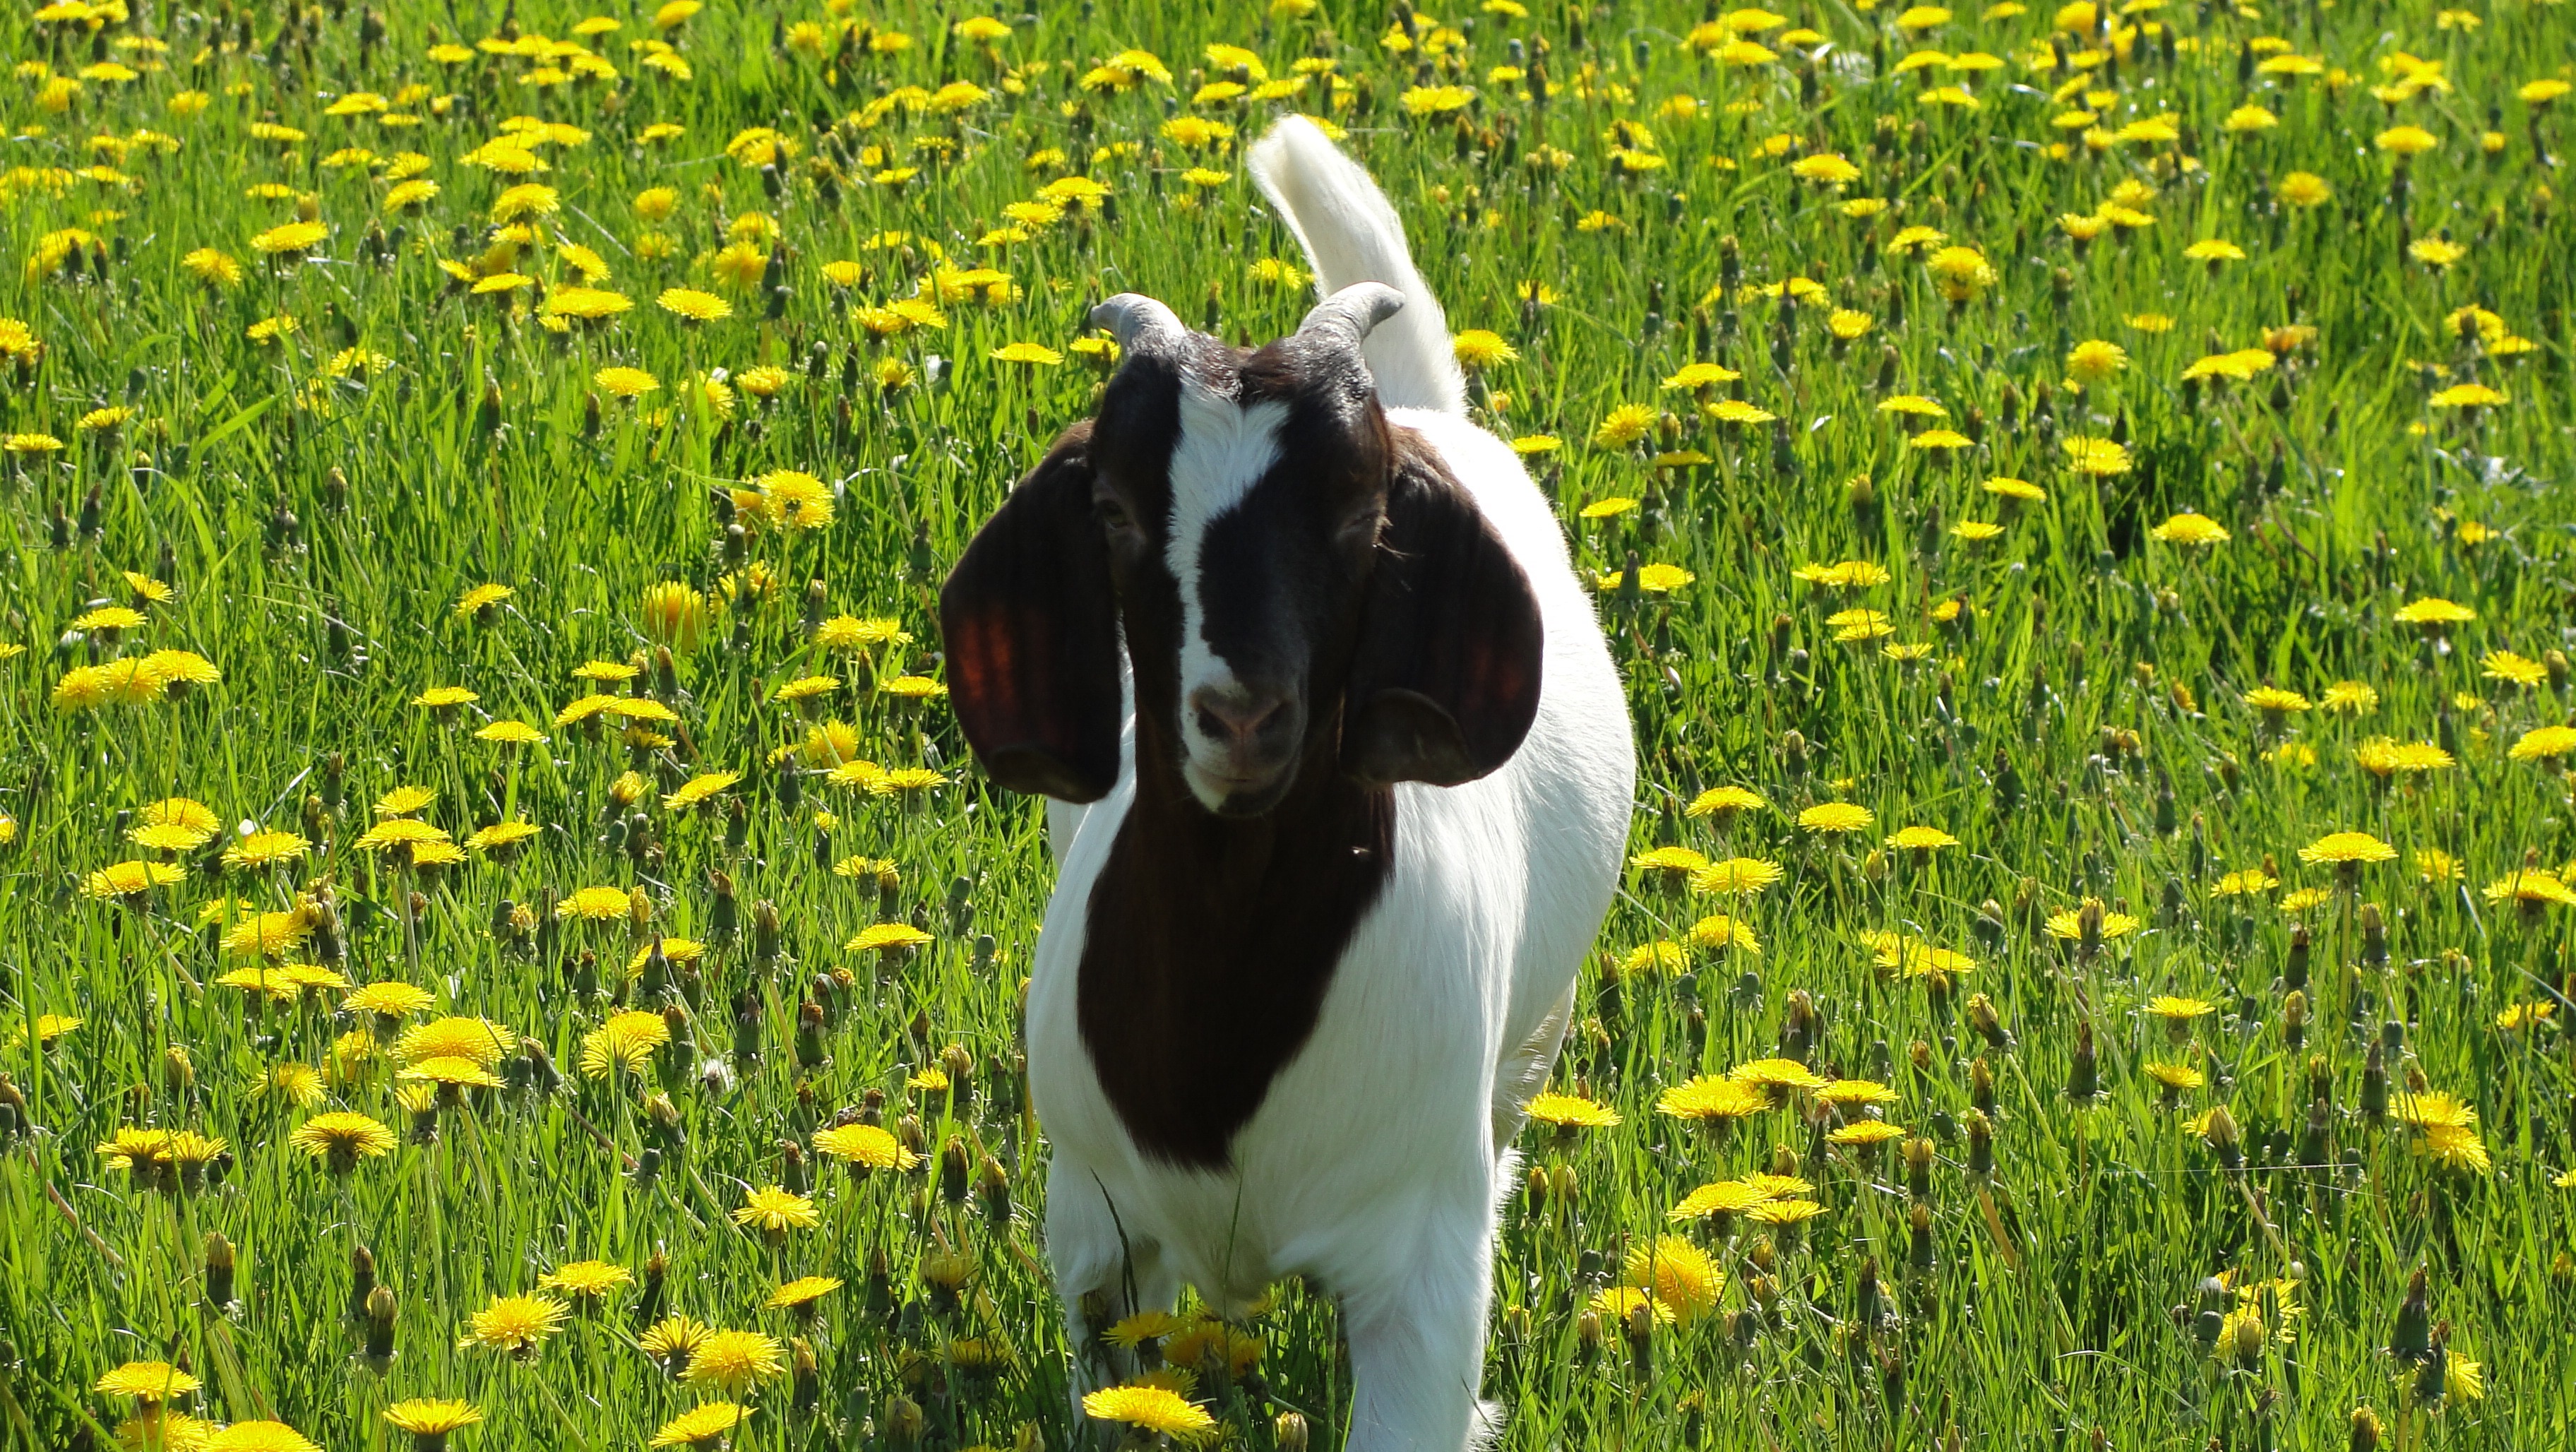
grass, meadow, flower, dog, pasture, grazing, mammal, goats, animals, goat baby, dog like mammal